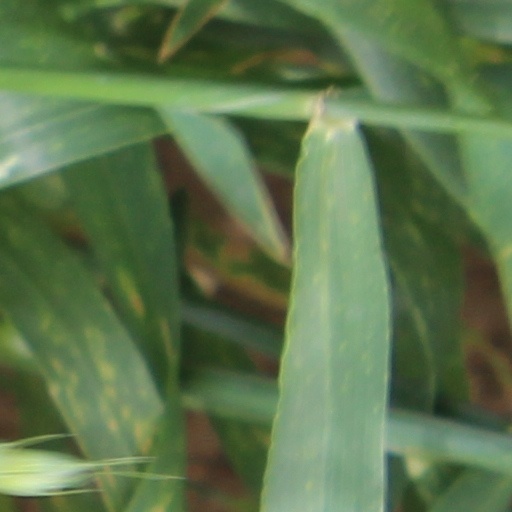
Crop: wheat